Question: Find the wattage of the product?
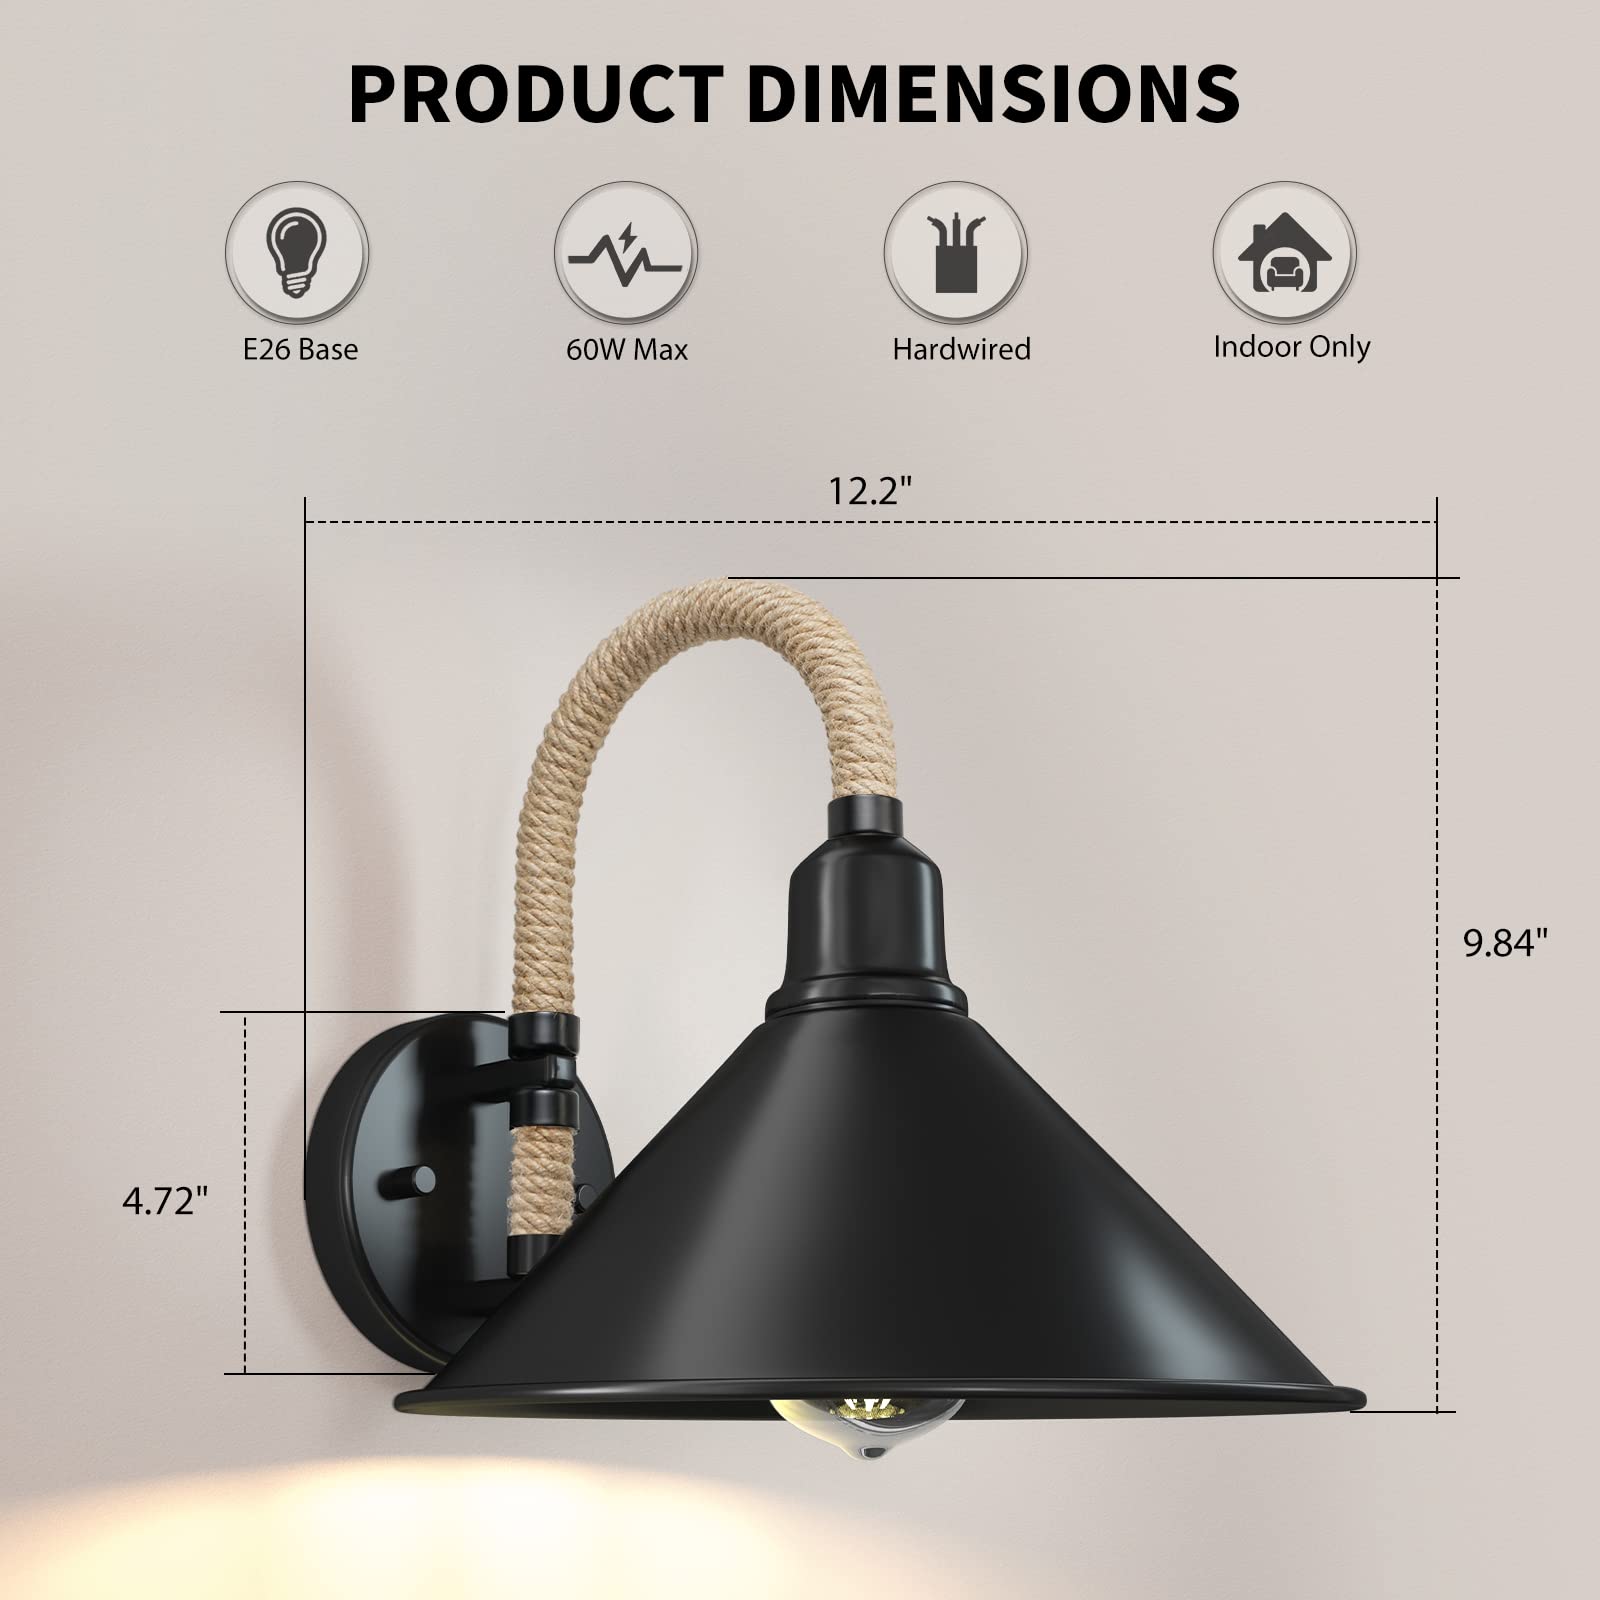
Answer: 60.0 watt